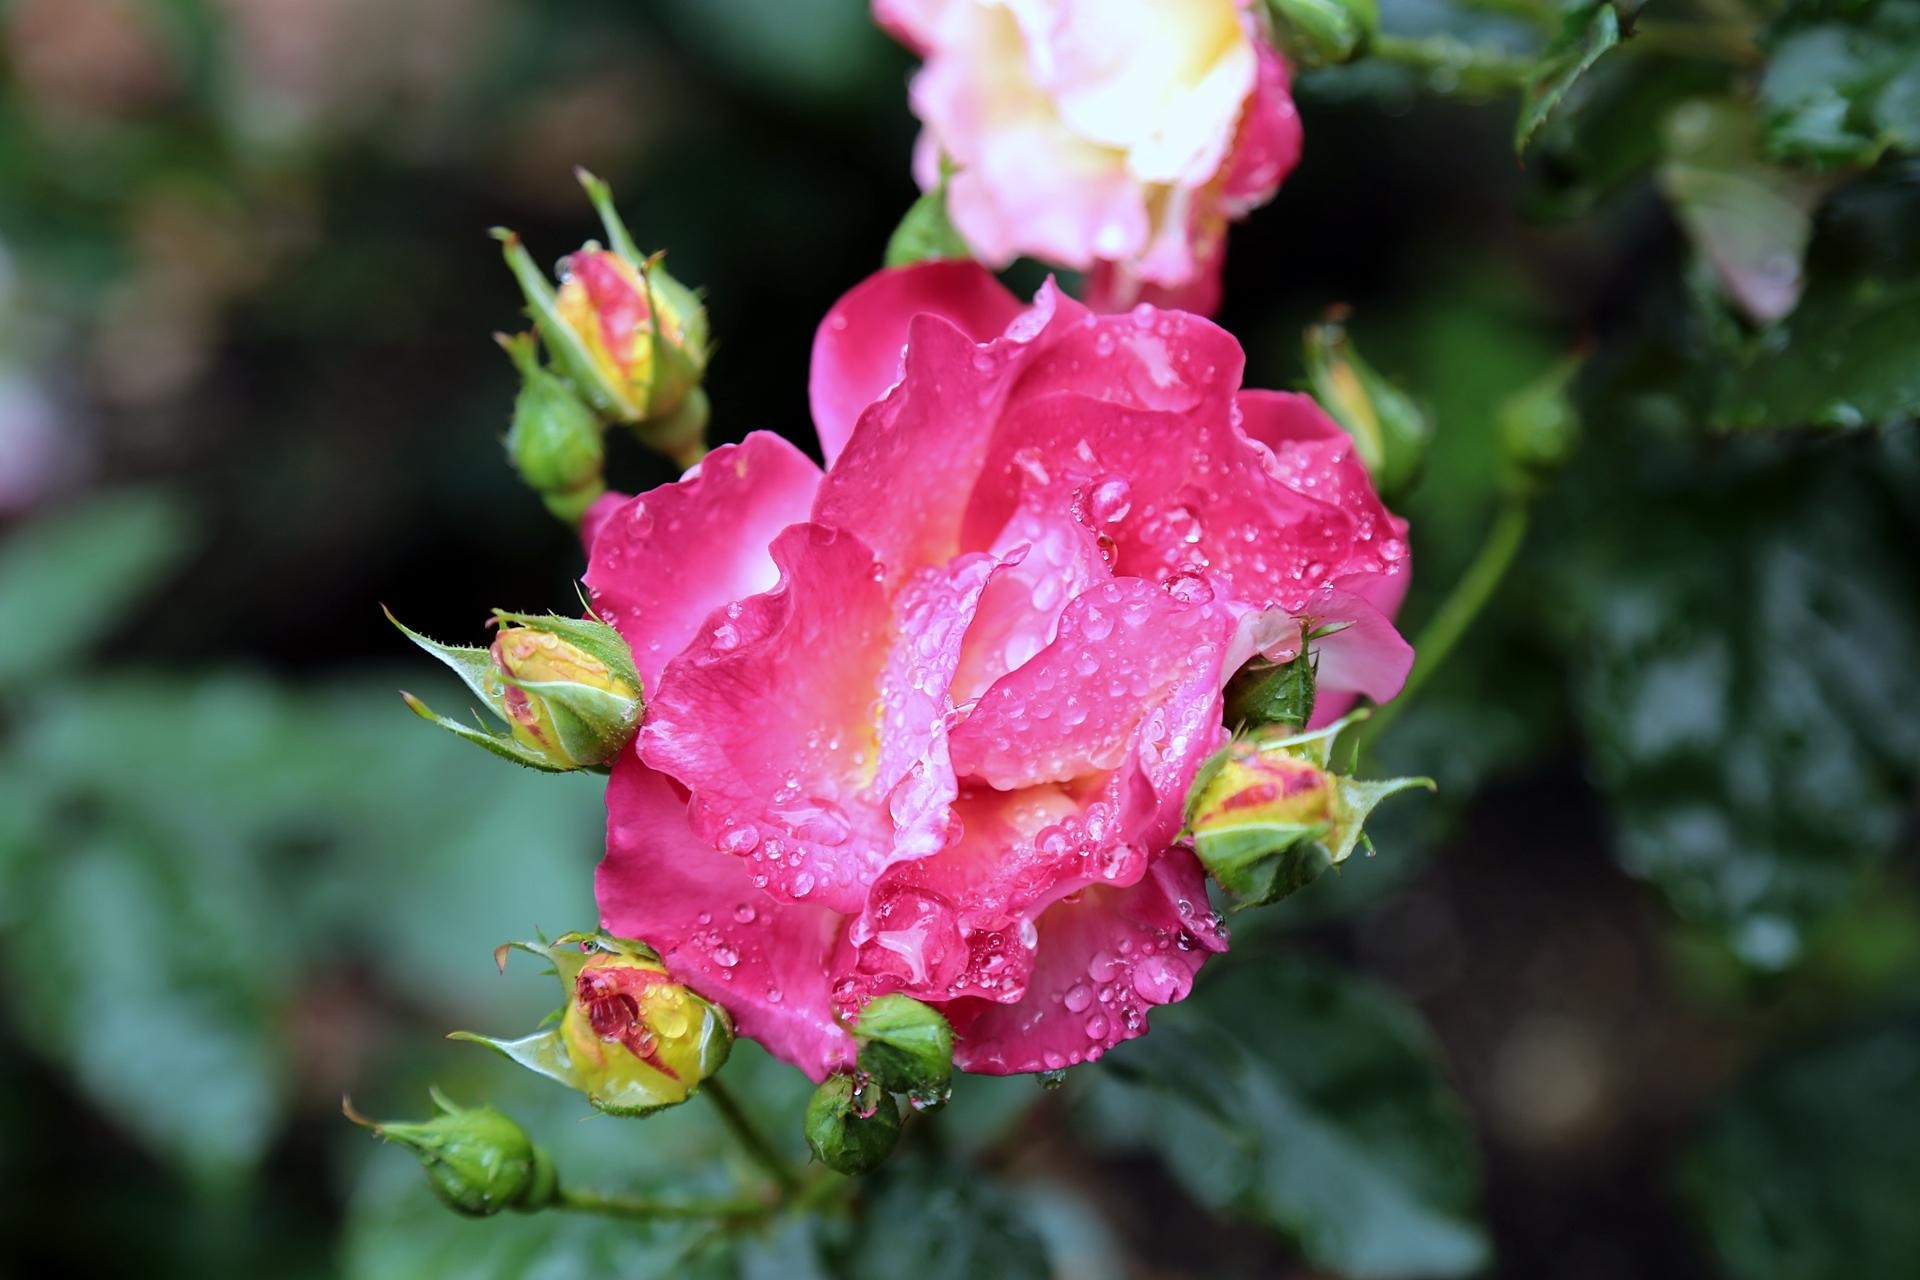
blossom, plant, flower, petal, rose, botany, japan, flora, flowers, shrub, floribunda, macro photography, flowering plant, garden roses, rose family, rose pink, land plant, rose order